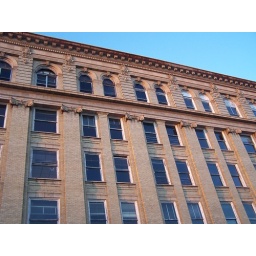
A big office building in New Bern